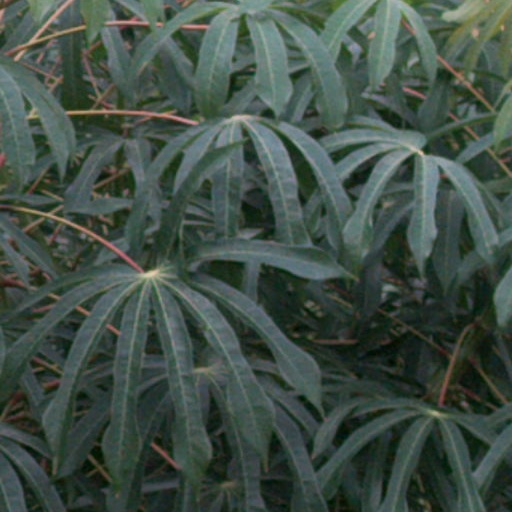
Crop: cassava